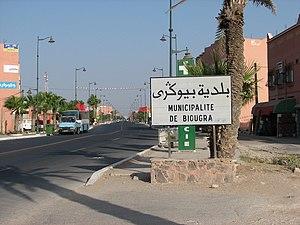
Entrée de la ville Biougra venant de la direction d'Aït Melloul. Le signe de la ville à cet endroit a été enlevé env. en 2018.